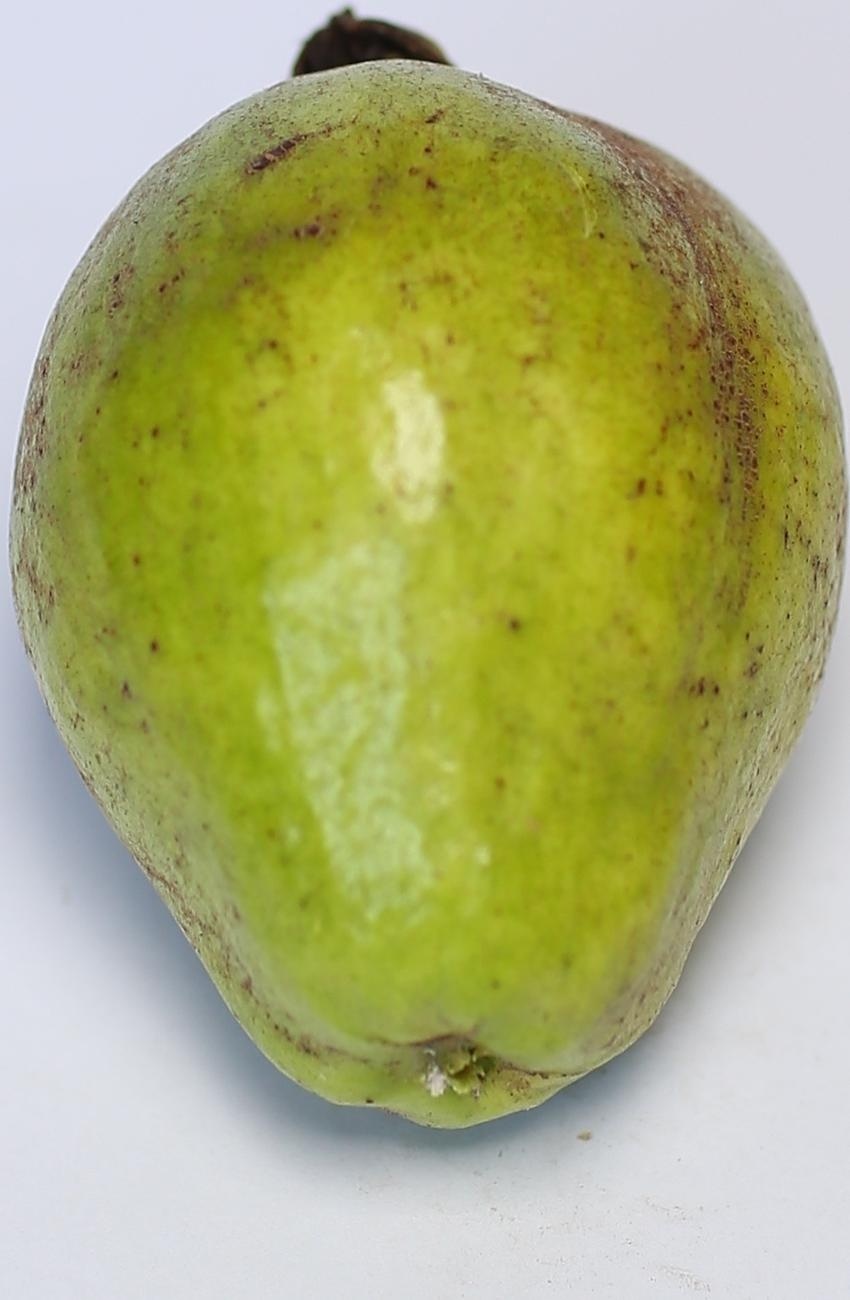
Maturity: green
Variety: thadhrami